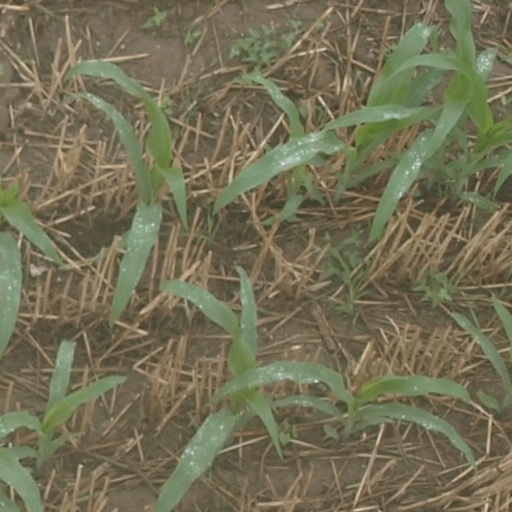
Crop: maize; corn